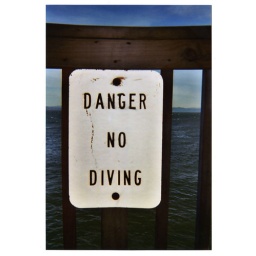
This sign was on a pier in Astoria. Living in the Midwest, the NO DIVING signs tend to stand out.